Beachamwell

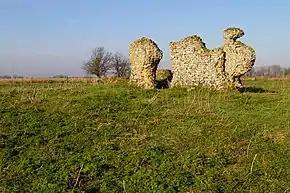
The ruins of All Saints' Church from the south.

The church is famous for its medieval graffiti, most of all for the depiction of a devil on the medieval arcade column, known as the 'Beachamwell Devil'. Also there a lady in a wimple, and an apparent inventory of building materials used by masons in construction.